WakeyLeaks

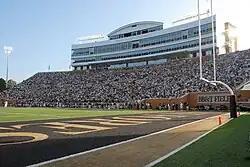
BB&T Field, the home stadium of the Wake Forest Demon Deacons football program, in 2009

WakeyLeaks was a college football scandal involving leaked playbook information from the Wake Forest Demon Deacons football team. The nickname of this scandal is a reference to WikiLeaks, a news organization known for anonymously publishing leaked classified documents.